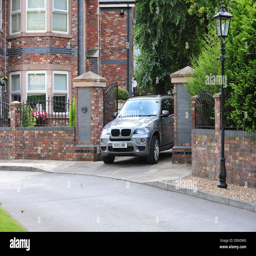
a car leaving parents house .